Melrose, Florida

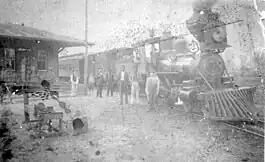
The Green Cove Springs and Melrose Railroad with a train in 1890. Many of these carried citrus and logs.

For the rest of the 20th century, citrus farming was rebuilt, but not as large and powerful as it was in the 19th century. Also during this time period, grapevine farms were founded around and outside the community. On January 12, 1990, the Melrose Historic District was designated a U.S. historic district. It encompasses 1,250 acres (5.1 km), and contains dozens of historic buildings, the most well-known being the Trinity Episcopal Church. Furthermore, during the 20th century, many small businesses and restaurants were built which thrived, making the city a stopping place for travelers going into other states like Georgia and Alabama, as well as those commuting to and from larger cities such as Gainesville and Jacksonville. Fishing in Lake Santa Fe became more popular with locals, as catfish, bass, and other animals could be caught.